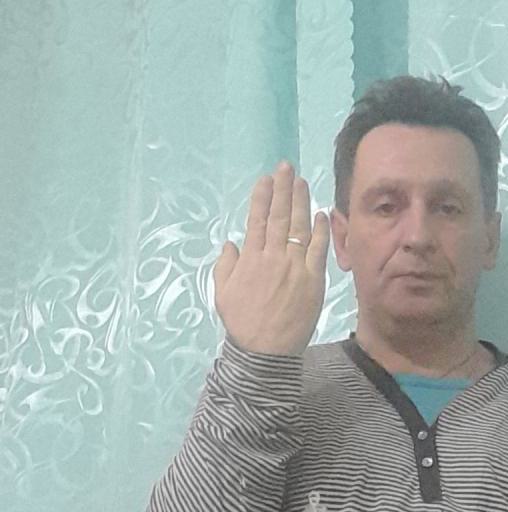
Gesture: stop_inverted